Answer in natural language. Considering the relative positions, where is Window with respect to stainless steel refrigerator? Choose between the following options: right or left
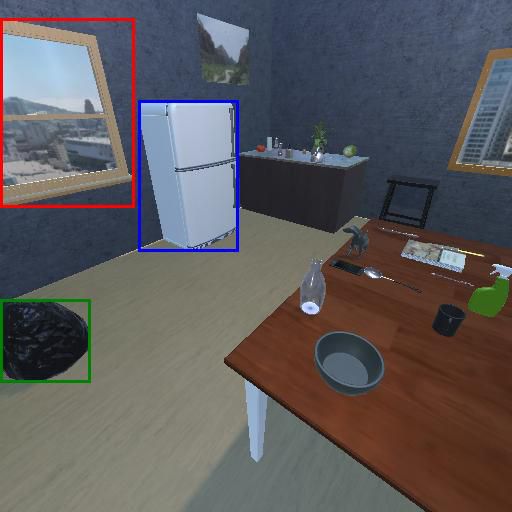
<answer>left</answer>